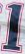
Number: 1